Coogee, New South Wales

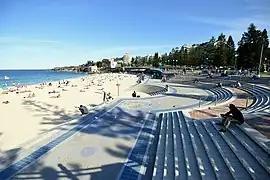
Coogee Beach

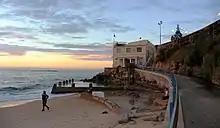
Coogee Surf Club

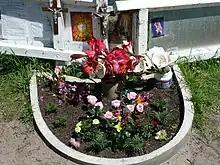
Makeshift shrine at site of "visions"

Coogee is a beachside suburb in the Eastern Suburbs of Sydney, New South Wales, Australia, eight kilometres south-east of the Sydney central business district.